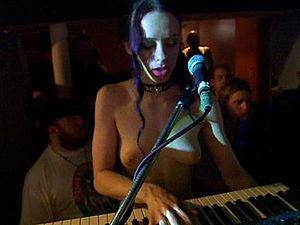
Rockbitch était un groupe de metal majoritairement féminin, constitué d'expatriés britanniques, qui avait la particularité d'incorporer à ses prestations scéniques des actes sexuels et des rituels païens.